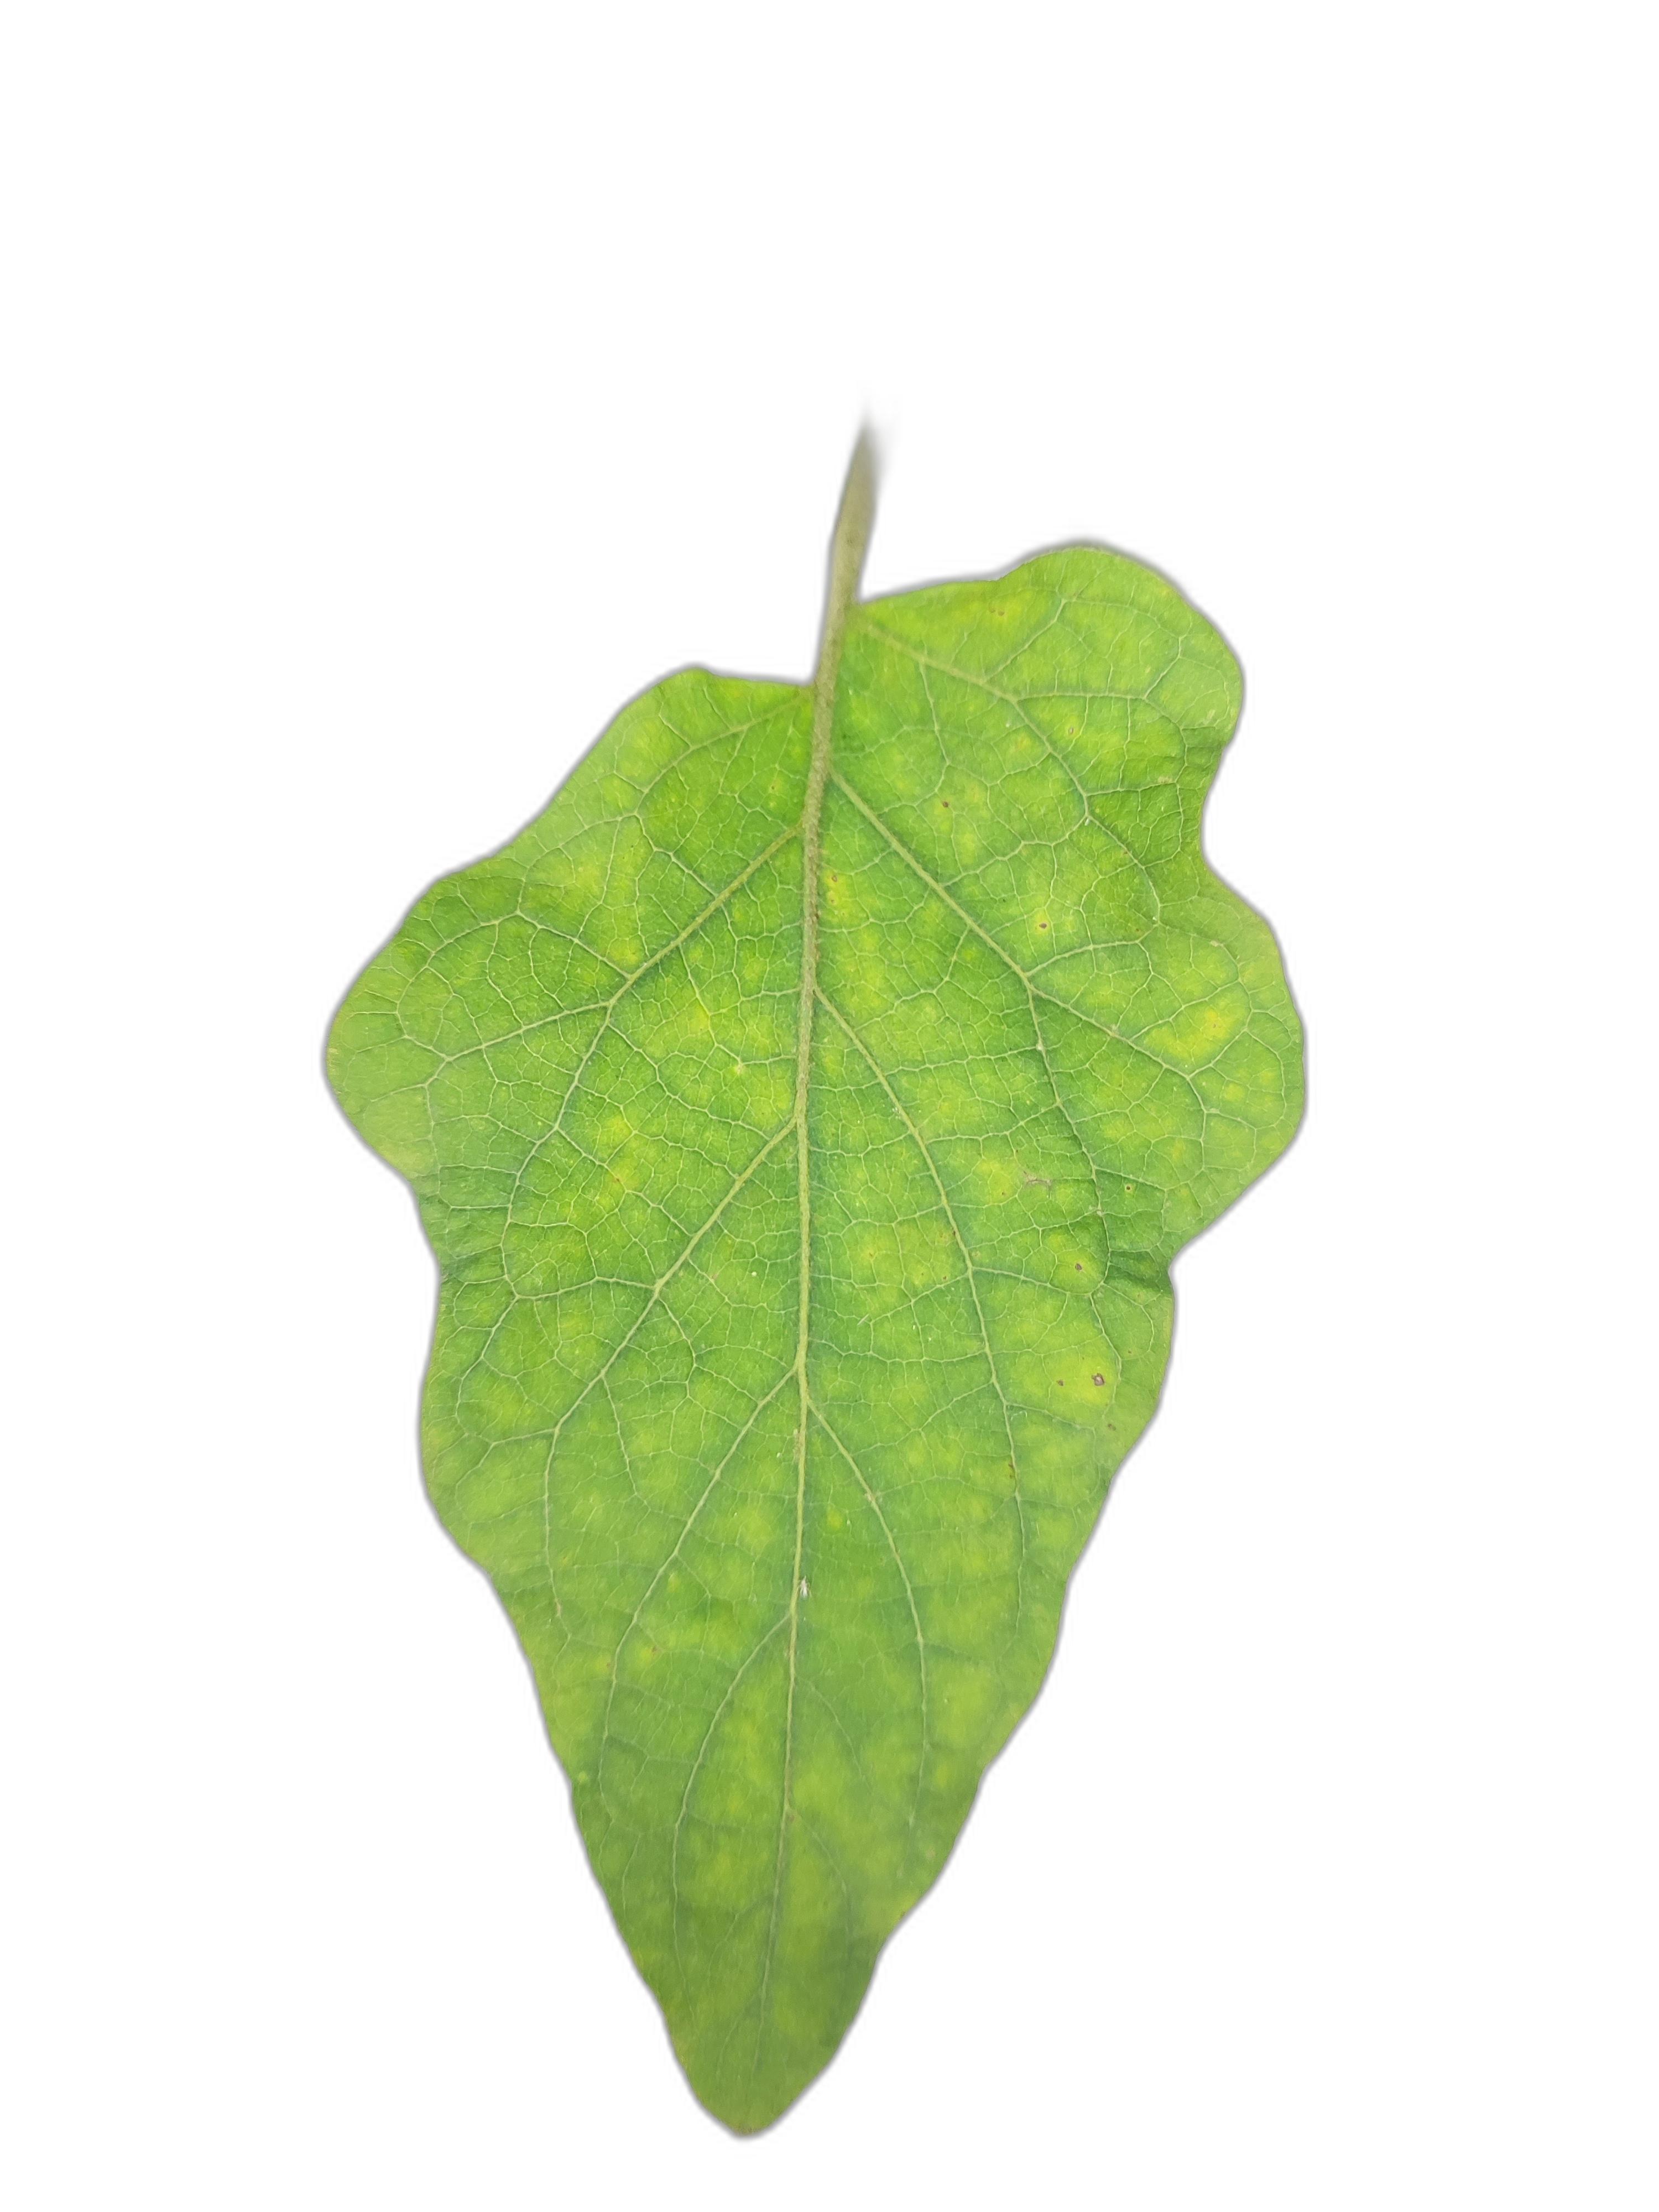
Label: Healthy Leaf